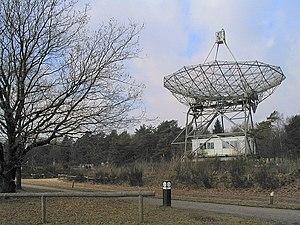
Un monument national est aux Pays-Bas un monument reconnu pour son intérêt esthétique, scientifique, historique ou culturel.
Le radiotélescope de Dwingeloo est un radiotélescope à parabole unique d'un diamètre de 25 m.